Sullivan (Mercurian crater)

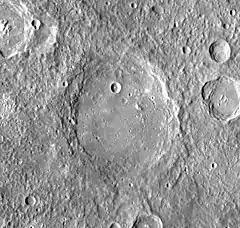
MESSENGER mosaic

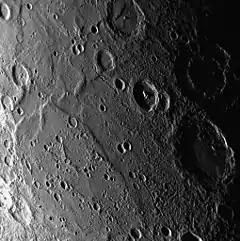
Oblique view with Sullivan along right edge, from MESSENGER's first flyby in 2008

Sullivan is a crater on Mercury. Its name was adopted by the International Astronomical Union (IAU) in 1976, and is named for the American architect Louis Sullivan. The crater was first imaged by Mariner 10 in 1974.